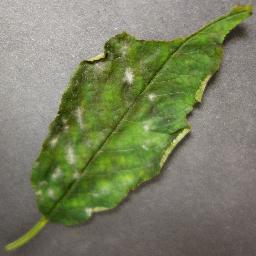
Label: Cherry___Powdery_mildew